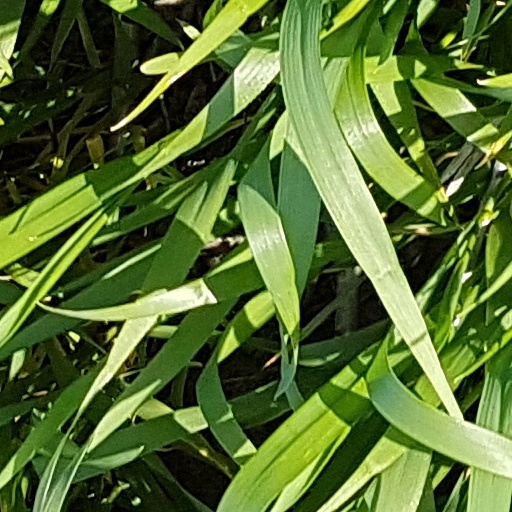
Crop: wheat